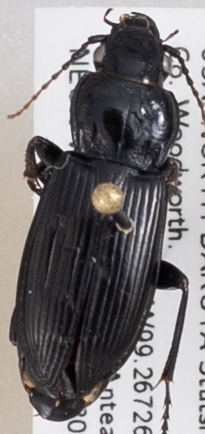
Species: Pterostichus melanarius melanarius
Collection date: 2019-07-30
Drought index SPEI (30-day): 0.922
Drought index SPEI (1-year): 1.034
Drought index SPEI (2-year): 0.8